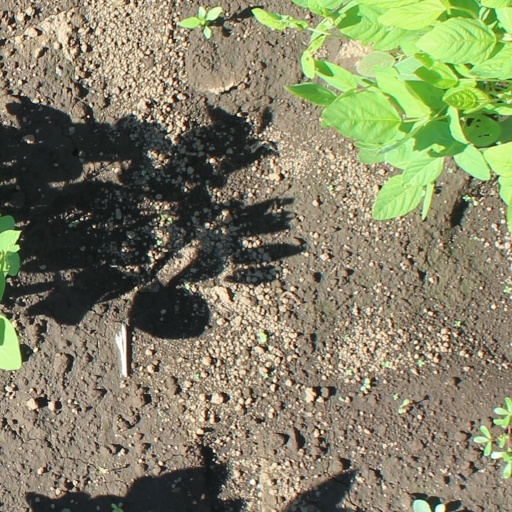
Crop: soybean